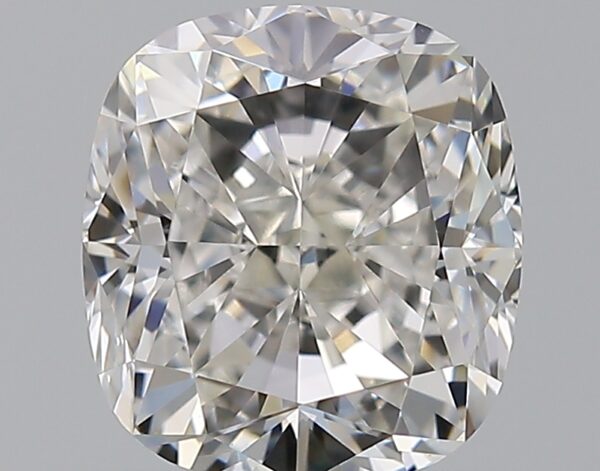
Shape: cushion
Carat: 1.23
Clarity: VS1
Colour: H
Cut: EX
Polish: EX
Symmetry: VG
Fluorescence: F
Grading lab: GIA
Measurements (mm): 6.34 x 5.8 x 3.96